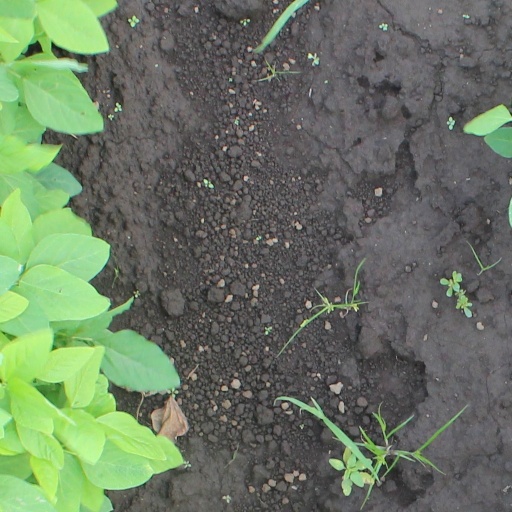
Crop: soybean